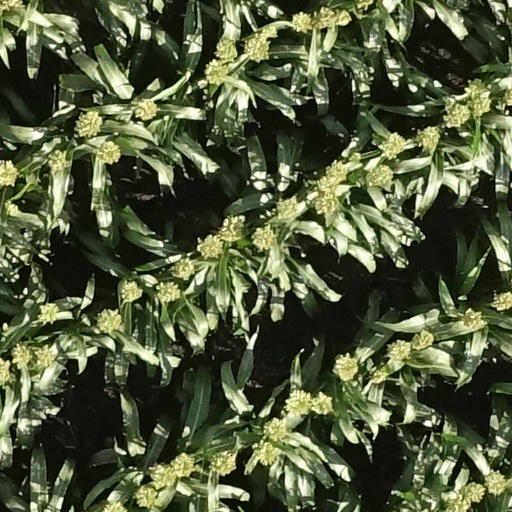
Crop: sorghum